Murder of Carlos Palomino

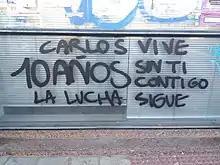
Graffiti in memory of Carlos Palomino (Valladolid)

Carlos Palomino died minutes after the stabbing in a makeshift medical tent on Paseo de las Delicias in Madrid.